The Scoop and Behind the Screen

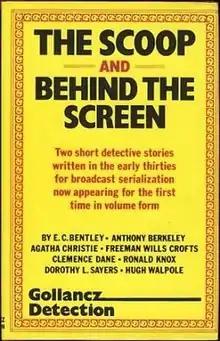
Dust-jacket illustration of the first UK edition

The Scoop and Behind the Screen are both collaborative detective serials written by members of the Detection Club which were broadcast weekly by their authors on the BBC National Programme in 1930 and 1931 with the scripts then being published in "The Listener" within a week after broadcast. The two serials were first published in book form in the UK by Victor Gollancz Ltd in 1983 and in the US by Harper & Row in 1984. The UK edition retailed at £6.95.